Rodrigo Kirchner

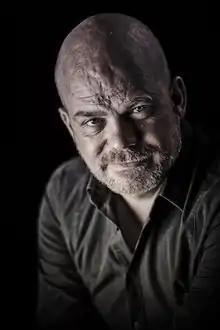
Rodrigo Kirchner press photo

Rodrigo Kirchner; (born 15 August 1970 in Concepción) is a German film director, writer and actor.